Carolyn Bennett

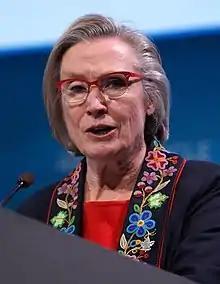
Bennett in 2017

Carolyn Ann Bennett (born December 20, 1950) is a Canadian ambassador and retired politician. A member of the Liberal Party, she represented Toronto—St. Paul's in the House of Commons from 1997 to 2024, and was a cabinet minister in the governments of Paul Martin and Justin Trudeau. She was the minister of State for Public Health from 2003 to 2006, the minister of Crown–Indigenous Relations from 2015 to 2021 and the minister of Mental Health and Addictions from 2021 to 2023. In 2024, she became the Ambassador of Canada to the Kingdom of Denmark. Prior to entering politics, Bennett worked as a family physician for 20 years.